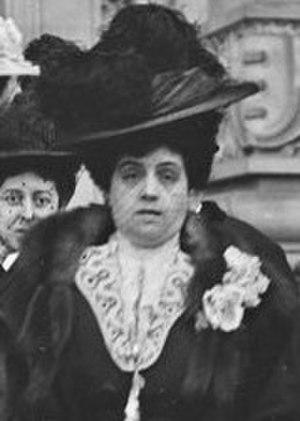
Marie-Louise Loubet en 1906.
Le conjoint du président de la République française n'a aucune fonction officielle auprès du président de la République selon la Constitution mais « exerce, en vertu tant de la tradition républicaine que de la pratique diplomatique, un rôle de représentation, de patronage et d’accompagnement du chef de l’État dans ses missions ». Ce rôle protocolaire s'est accru dans la seconde moitié du XXᵉ siècle et sous la Vᵉ République. Beaucoup mettent leur image au service de causes à caractère humanitaire ou d'actions caritatives.
Marie-Louise Loubet, née Marie Louise Picard le 23 septembre 1843 à Montélimar et morte le 10 septembre 1925 dans la même ville, est l'épouse d'Émile Loubet, président de la République française du 18 février 1899 au 18 février 1906.